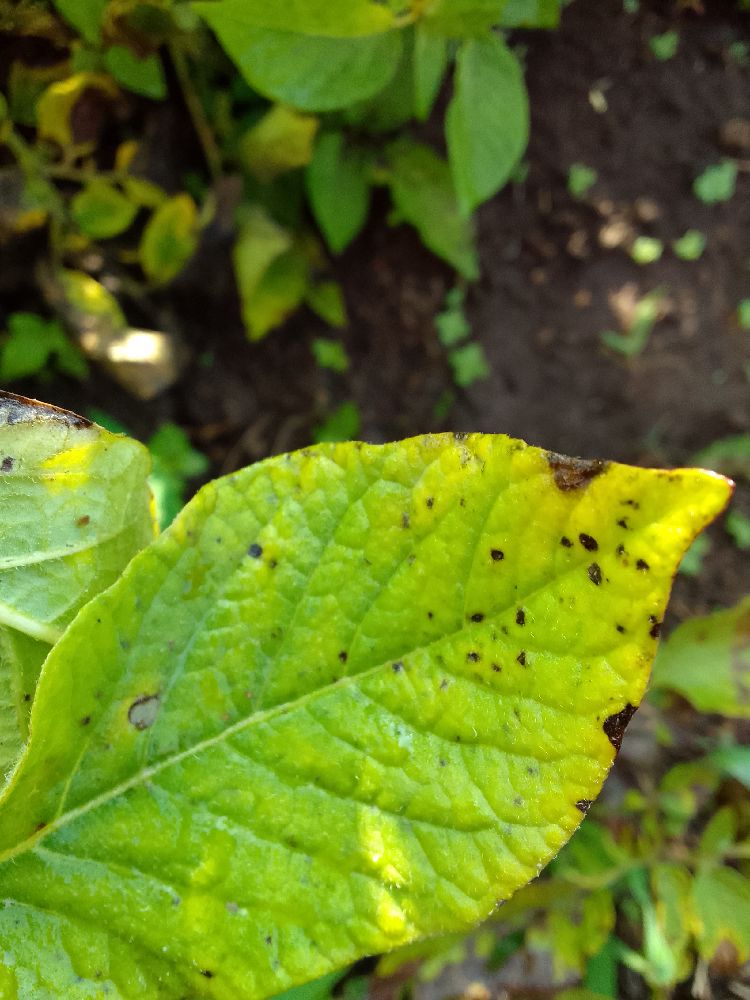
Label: Early blight